Tibetan independence movement

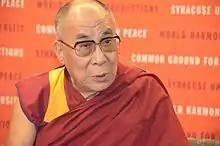
According to the 14th Dalai Lama, the CIA supported the Tibetan independence movement in the 1960s ""not because they (the CIA) cared about Tibetan independence, but as part of their worldwide efforts to destabilize all communist governments"".

In 1950, the People's Liberation Army of the People's Republic of China invaded Tibet, after taking over the rest of China from the Republic of China during the five years of civil war. In 1951, the Seventeen Point Agreement for the Peaceful Liberation of Tibet, a treaty signed by representatives of the Dalai Lama and the Panchen Lama, established that the region would be ruled by a joint administration under representatives of the central government and the Tibetan government.